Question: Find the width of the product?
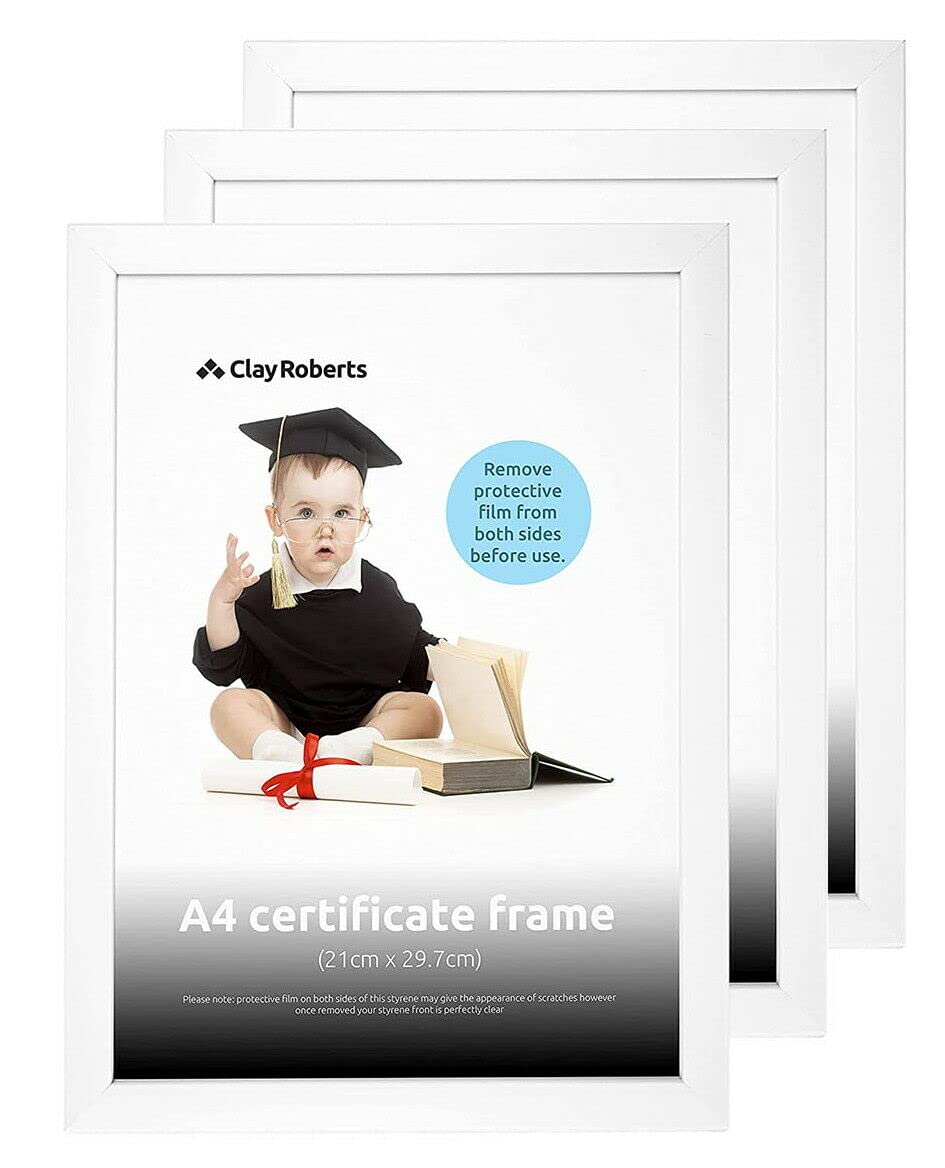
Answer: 21.0 centimetre